Bigert & Bergström

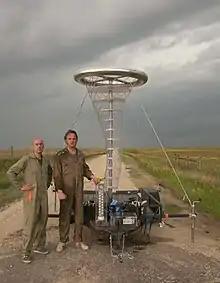
Bigert & Bergström, in front of the "tornado diverter", still shot from the shooting of the Weather War, 2012

The Bigert & Bergström creative partnership began in 1986 while attending Royal Swedish Academy of Arts in Stockholm. Since then, the duo have created a wide range of art projects that have been internationally recognized and exhibited. Their productions range through large-scale sculptures, installations, public portrayals, performance and film – often combined in multimedia works.